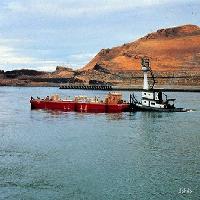
Weather: sun or clear